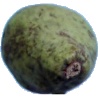
Label: pear_stone